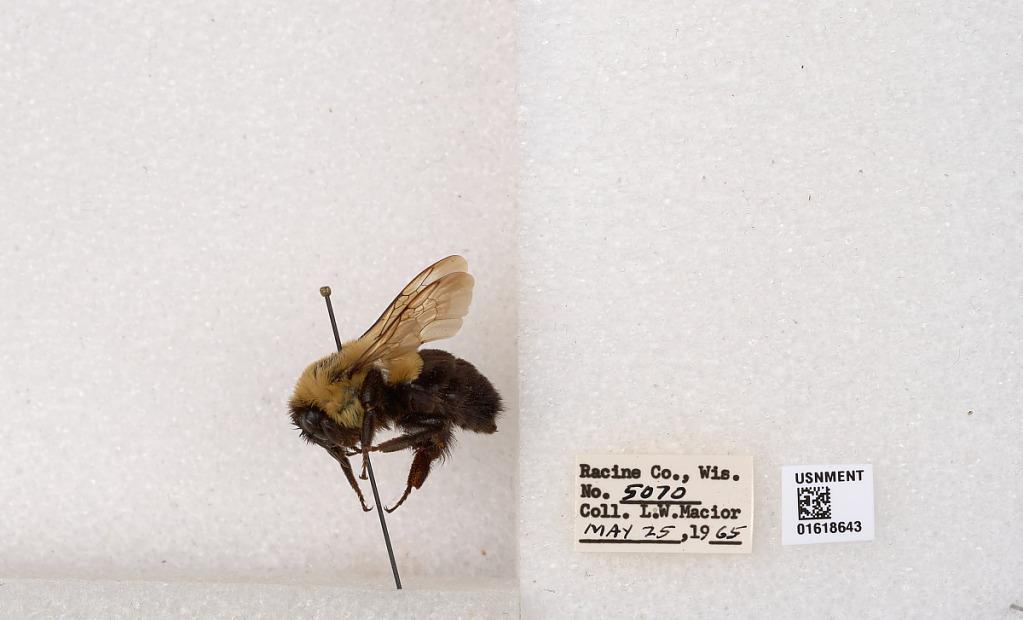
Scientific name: Bombus impatiens Cresson
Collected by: L. Macior
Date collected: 1965-5-25
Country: United States
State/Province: Wisconsin
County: Racine
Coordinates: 42.7299, -87.8123